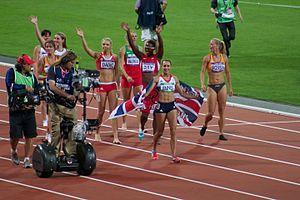
Ivona Dadic est une athlète autrichienne, spécialiste des épreuves combinées.